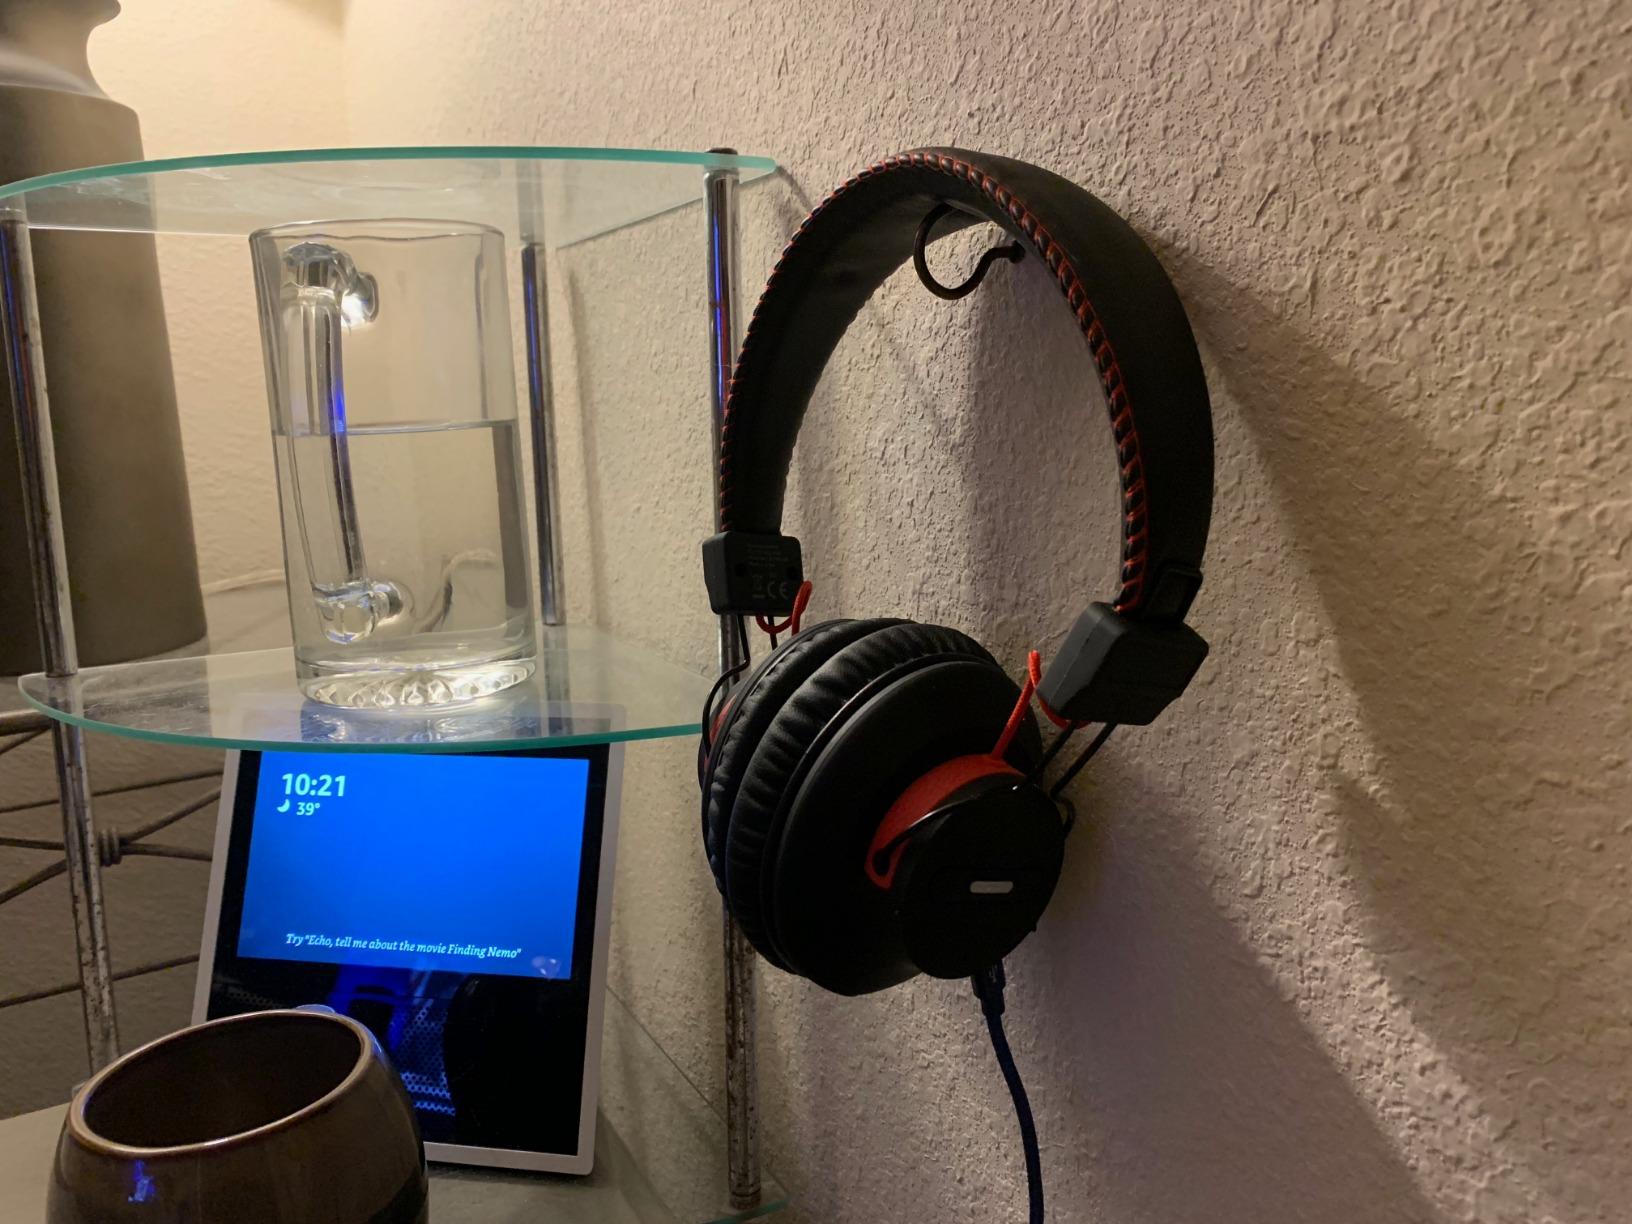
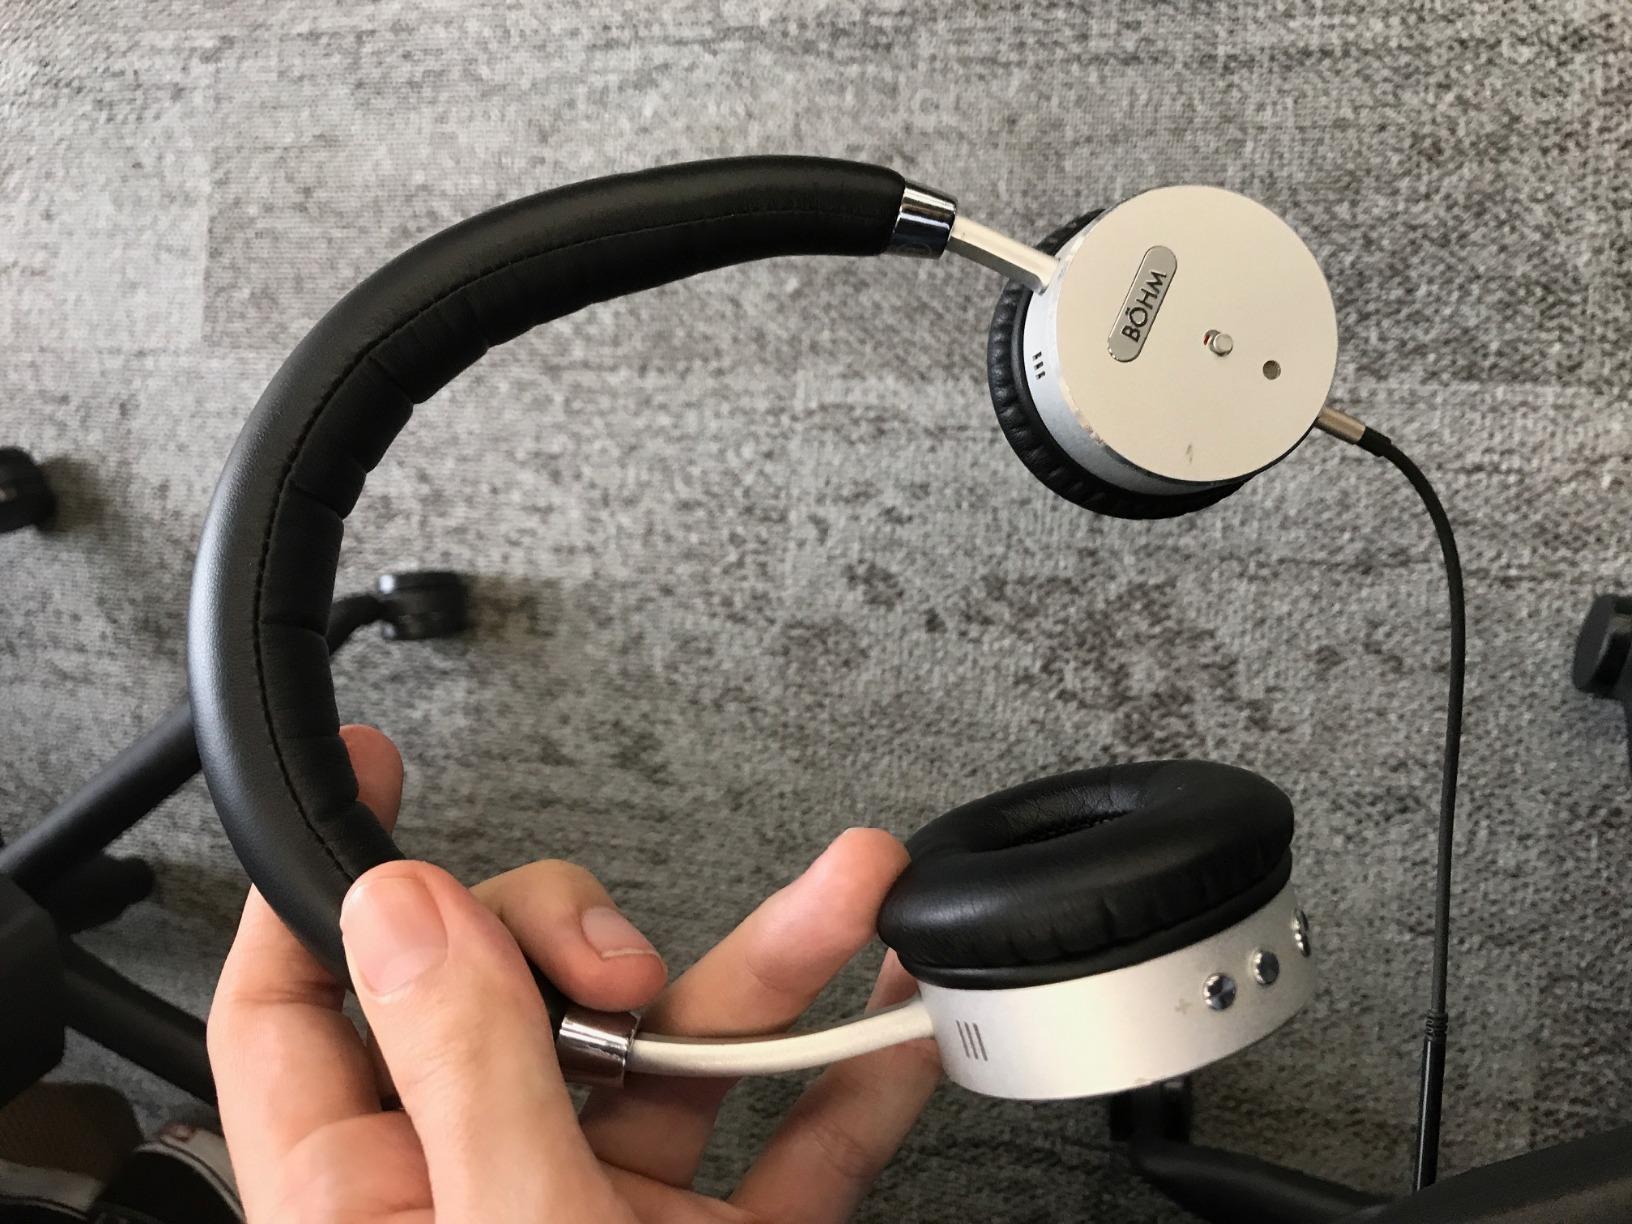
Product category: headphones
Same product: no